Donatello (Teenage Mutant Ninja Turtles)

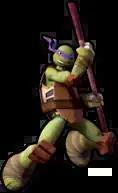

Donatello appears in Nickelodeon's 2012 animated series, voiced by Rob Paulsen. In this version, Donatello has a crush on April O'Neil (who is also in her teenage years in this adaptation). Despite Donatello being quiet, sensitive, and friendly, and a genius he also can be sarcastic and is here more prone to panicking and losing his temper. Donatello is active and purpose-driven, but at times does not understand and/or has a hard time grasping the lectures of Master Splinter. A running gag is Raphael scolding or hitting him whenever he explains something in scientific terms. His character design was also updated, giving him a gap in his teeth and a taller, leaner appearance than his brothers. In this version, he wields a bō staff that converts to a naginata (Japanese glaive).